Super Bowl XLIX

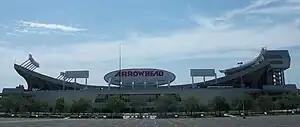
Arrowhead Stadium was originally selected for Super Bowl XLIX, but plans to add a retractable roof ultimately fell through.

NFL owners initially voted in November 2005 to award a Super Bowl to Kansas City, Missouri, in honor of Chiefs owner Lamar Hunt, the founder of the American Football League (AFL) in the 1960s who helped engineer the annual game. Then-NFL Commissioner Paul Tagliabue further announced on March 5, 2006, that Kansas City would host Super Bowl XLIX. However, the game was contingent on the successful passage of two sales taxes in Jackson County, Missouri, on April 4, 2006.